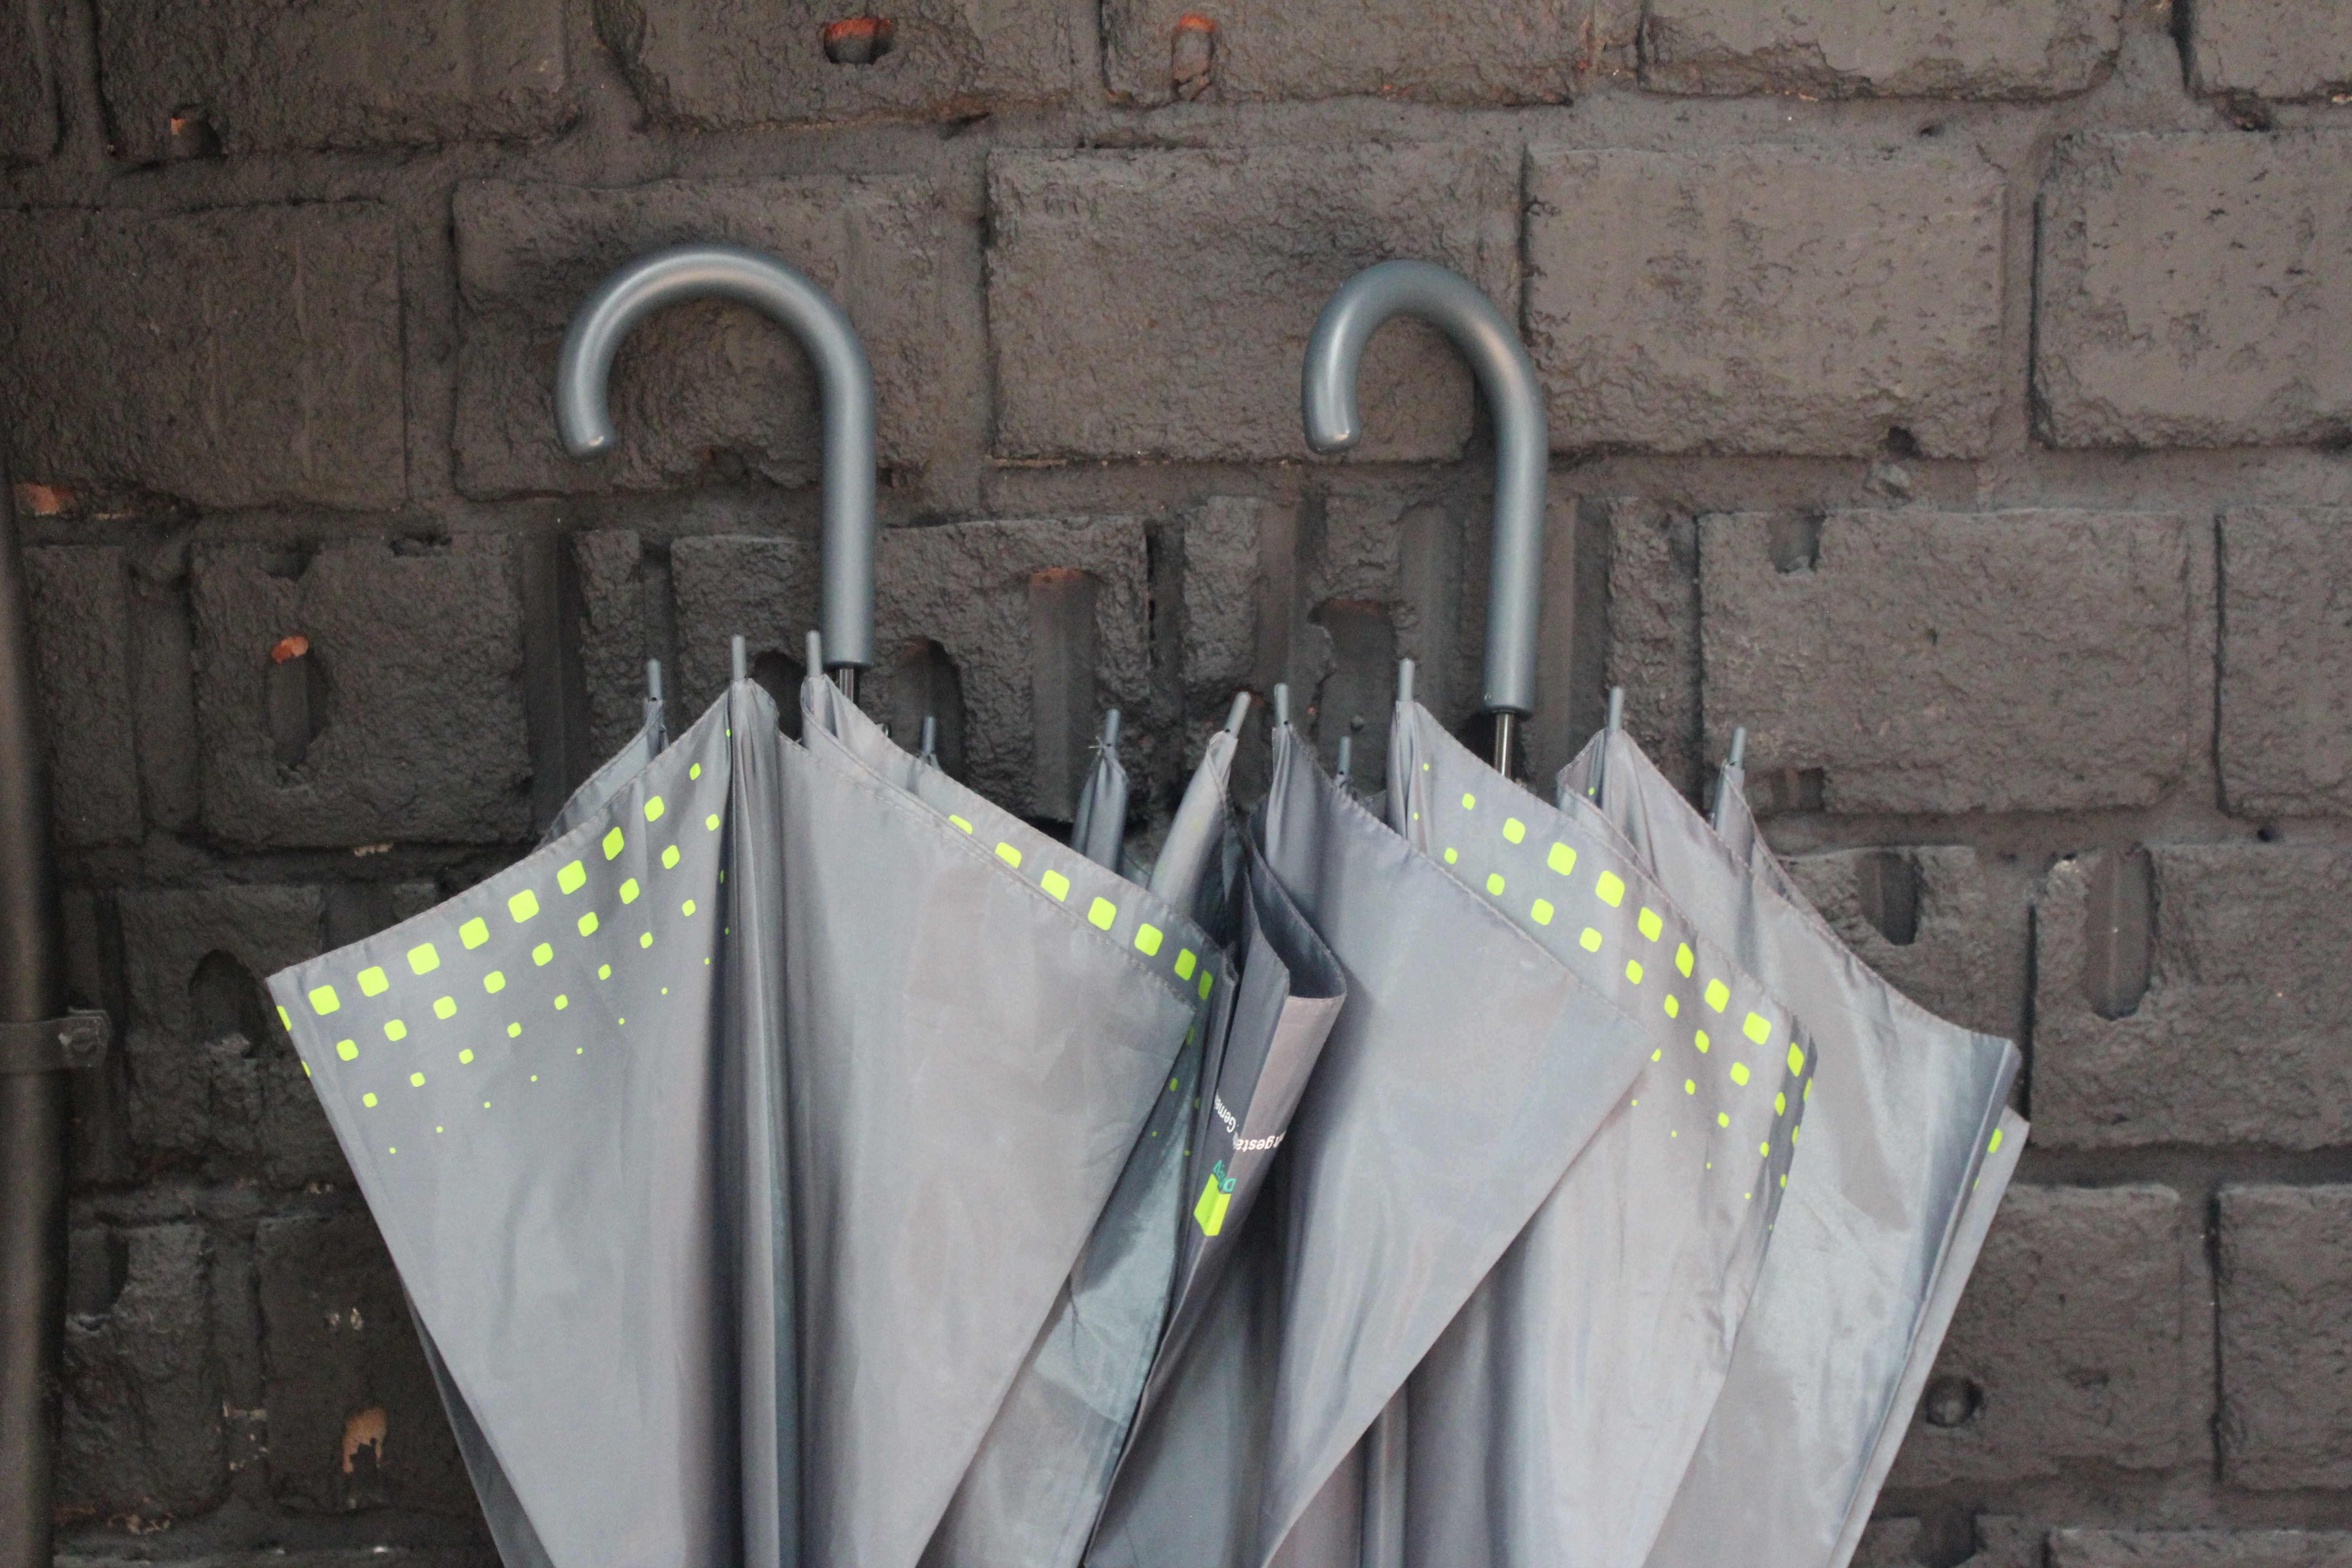
wall, dry, metal, product, umbrellas, 2